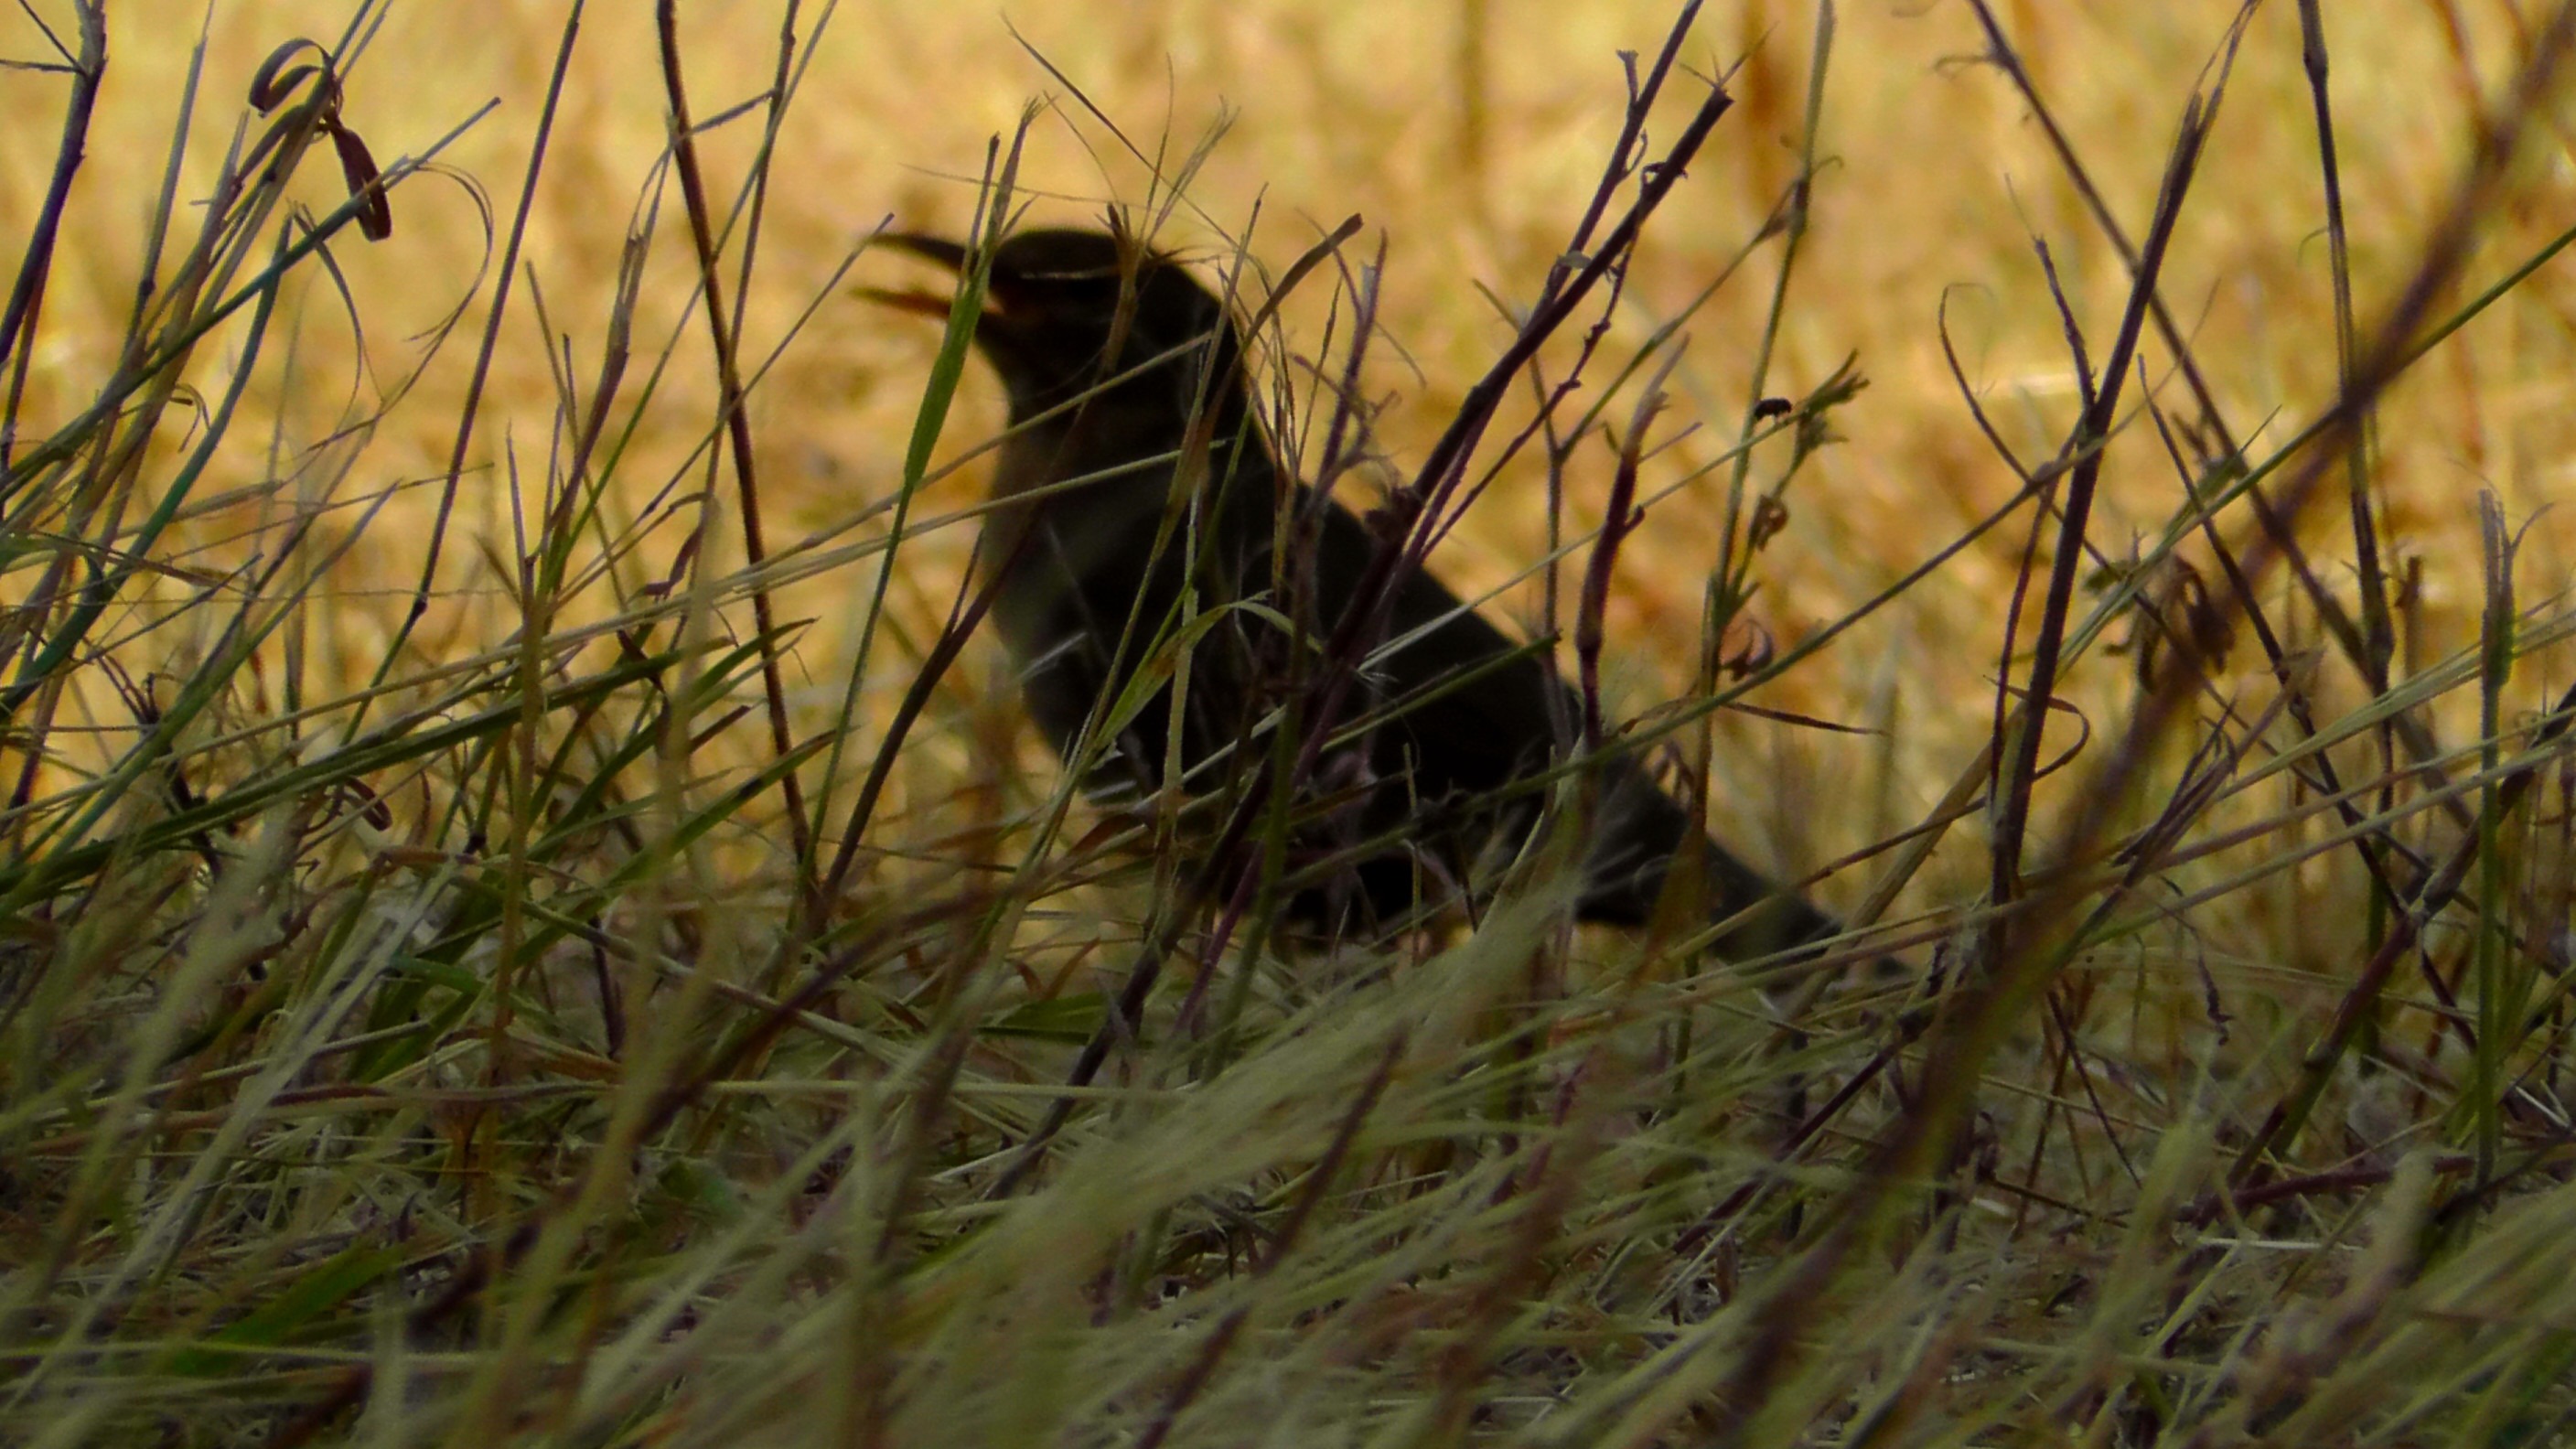
nature, grass, branch, bird, prairie, leaf, flower, animal, wildlife, spring, autumn, fauna, plumage, songbird, birds, creature, bill, habitat, blackbird, grass family